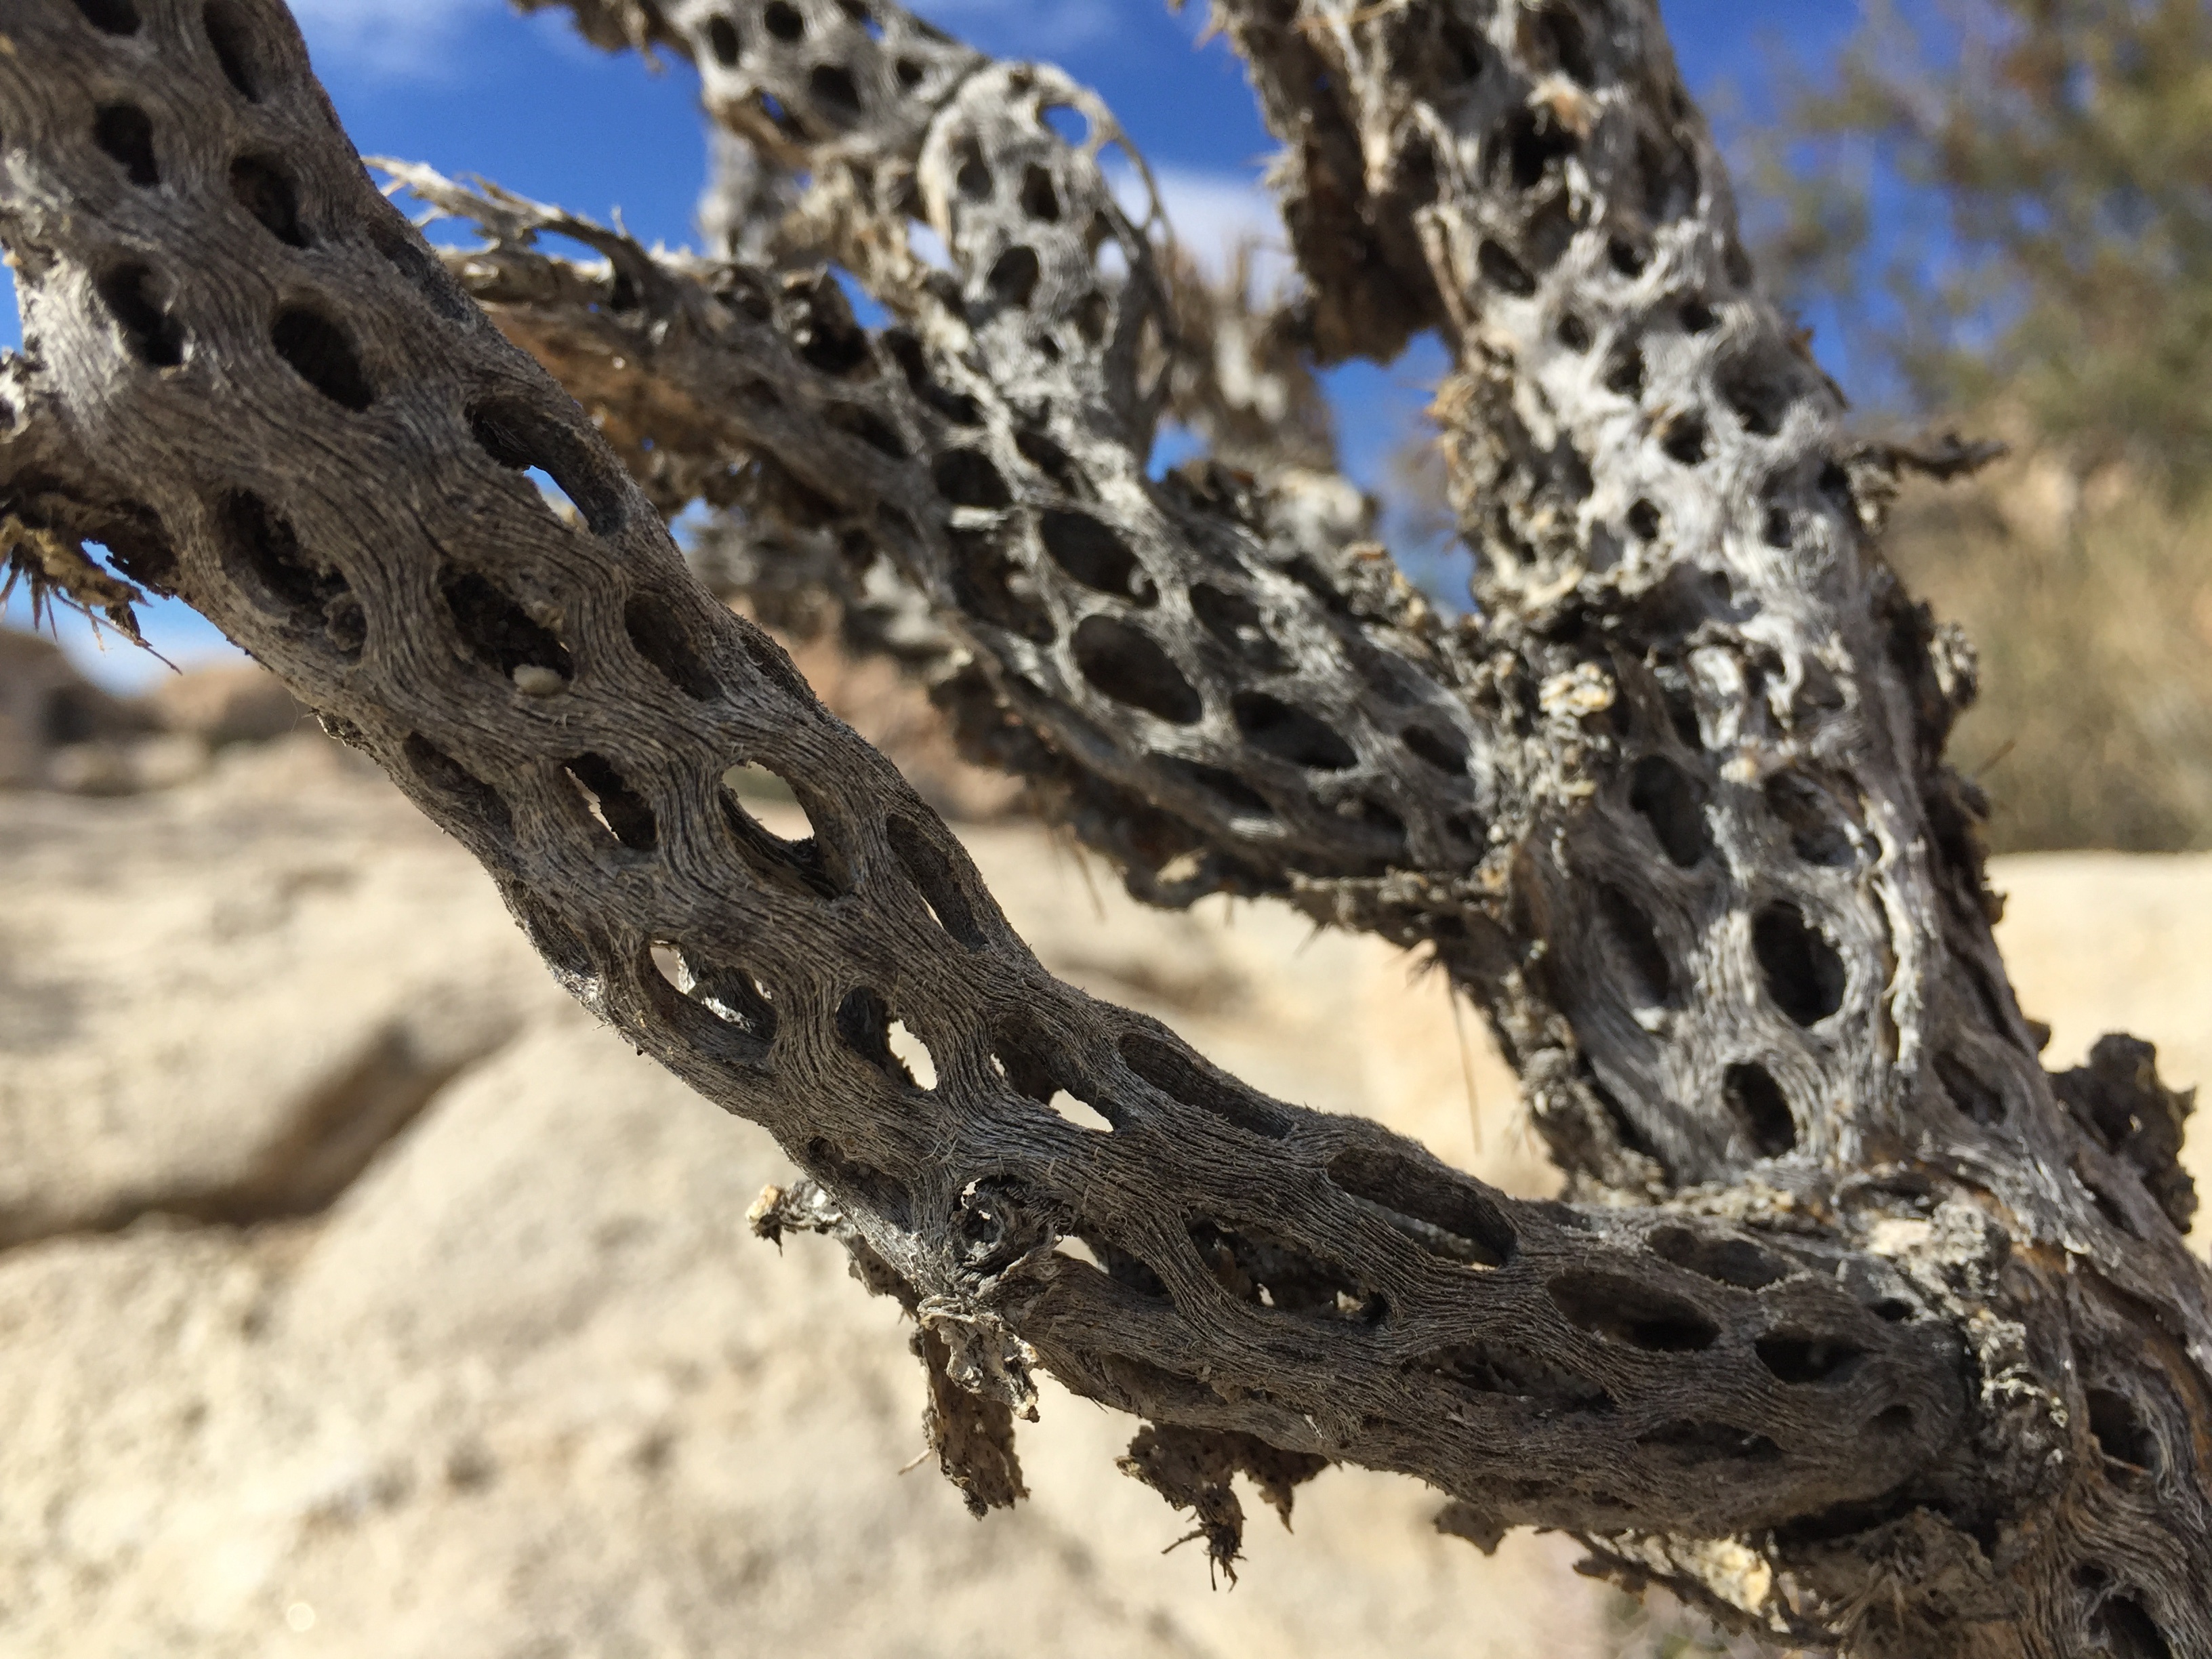
branch, wildlife, reptile, fauna, snake, vertebrate, serpent, scaled reptile